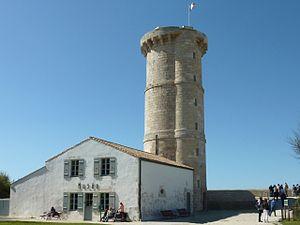
Ancien phare et musée consacré aux phares et balises dans l'ancien bâtiment de l'école des gardiens de phare Saint-Clément-des-Baleines Charente-Maritime France This building is classé au titre des Monuments Historiques. It is indexed in the Base Mérimée, a database of architectural heritage maintained by the French Ministry of Culture,
Le phare des Baleines est situé à la pointe ouest de l'île de Ré, sur la commune de Saint-Clément-des-Baleines.
Cet article recense une partie des monuments historiques de la Charente-Maritime, en France.
Saint-Clément-des-Baleines est une commune du sud-ouest de la France, située sur l'île de Ré, dans le département de la Charente-Maritime. Ses habitants sont appelés les Villageois et les Villageoises.